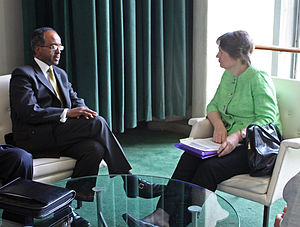
Somalia / Historie / Efter 2000 / Styret 2010-2012
Udenrigsminister Somalia Mohamed Abdullahi Omaar i et møde med UNDP Administrator Helen Clark og andre diplomater i FN hovedkvarteret i New York.
Somalia er et afrikansk land beliggende på Afrikas Horn, kontinentets østligste punkt. Landet ligger mellem 12 grader nordlig og 1 grad sydlig bredde mellem 41 og 51 grader østlig længde. Hovedstaden er Mogadishu, hvilket er en havneby med internationale handelsforbindelser.